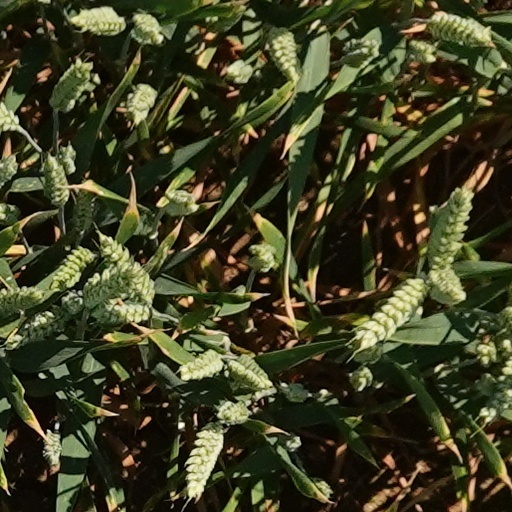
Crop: wheat